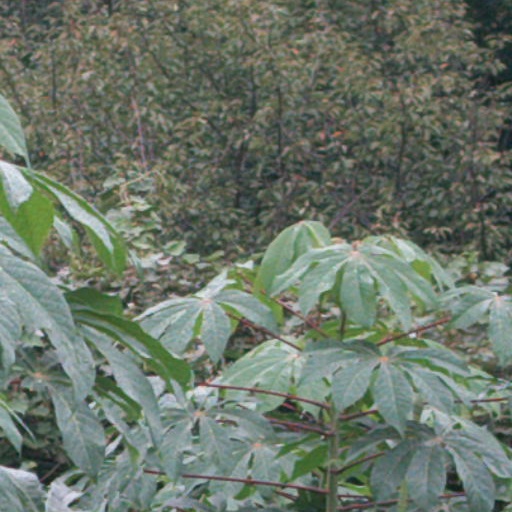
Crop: cassava